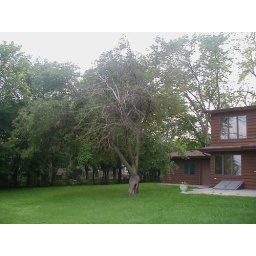
The apple tree in the backyard.